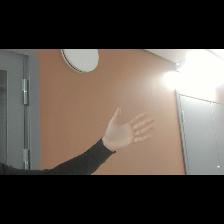
Label: Human